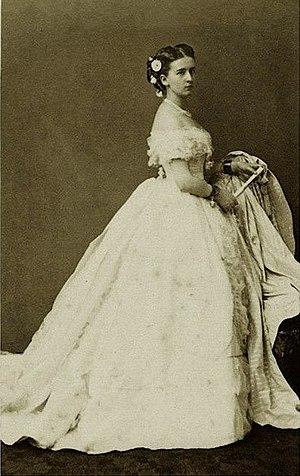
Marie de Hohenzollern-Sigmaringen, née le 17 novembre 1845 à Sigmaringen et morte à Bruxelles le 26 novembre 1912, est une princesse de la Maison de Hohenzollern-Sigmaringen, devenue en 1867 comtesse de Flandre en épousant le prince Philippe de Belgique, comte de Flandre. Elle est la mère d'Albert Iᵉʳ roi des Belges.
Cet article présente les comtesses de Flandre, qu'elles soient consorts ou souveraines.